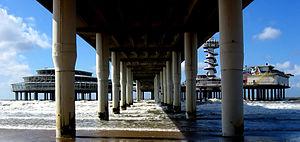
Jetée de loisir sur la plage de Scheveningen, aux Pays-Bas.
Scheveningue ou Schéveningue est un quartier de La Haye, ville des Pays-Bas, sur les bords de la mer du Nord. C'est une station balnéaire moderne avec une longue plage sablonneuse et une jetée de loisirs. Son port est utilisé pour la pêche, la navigation de plaisance.